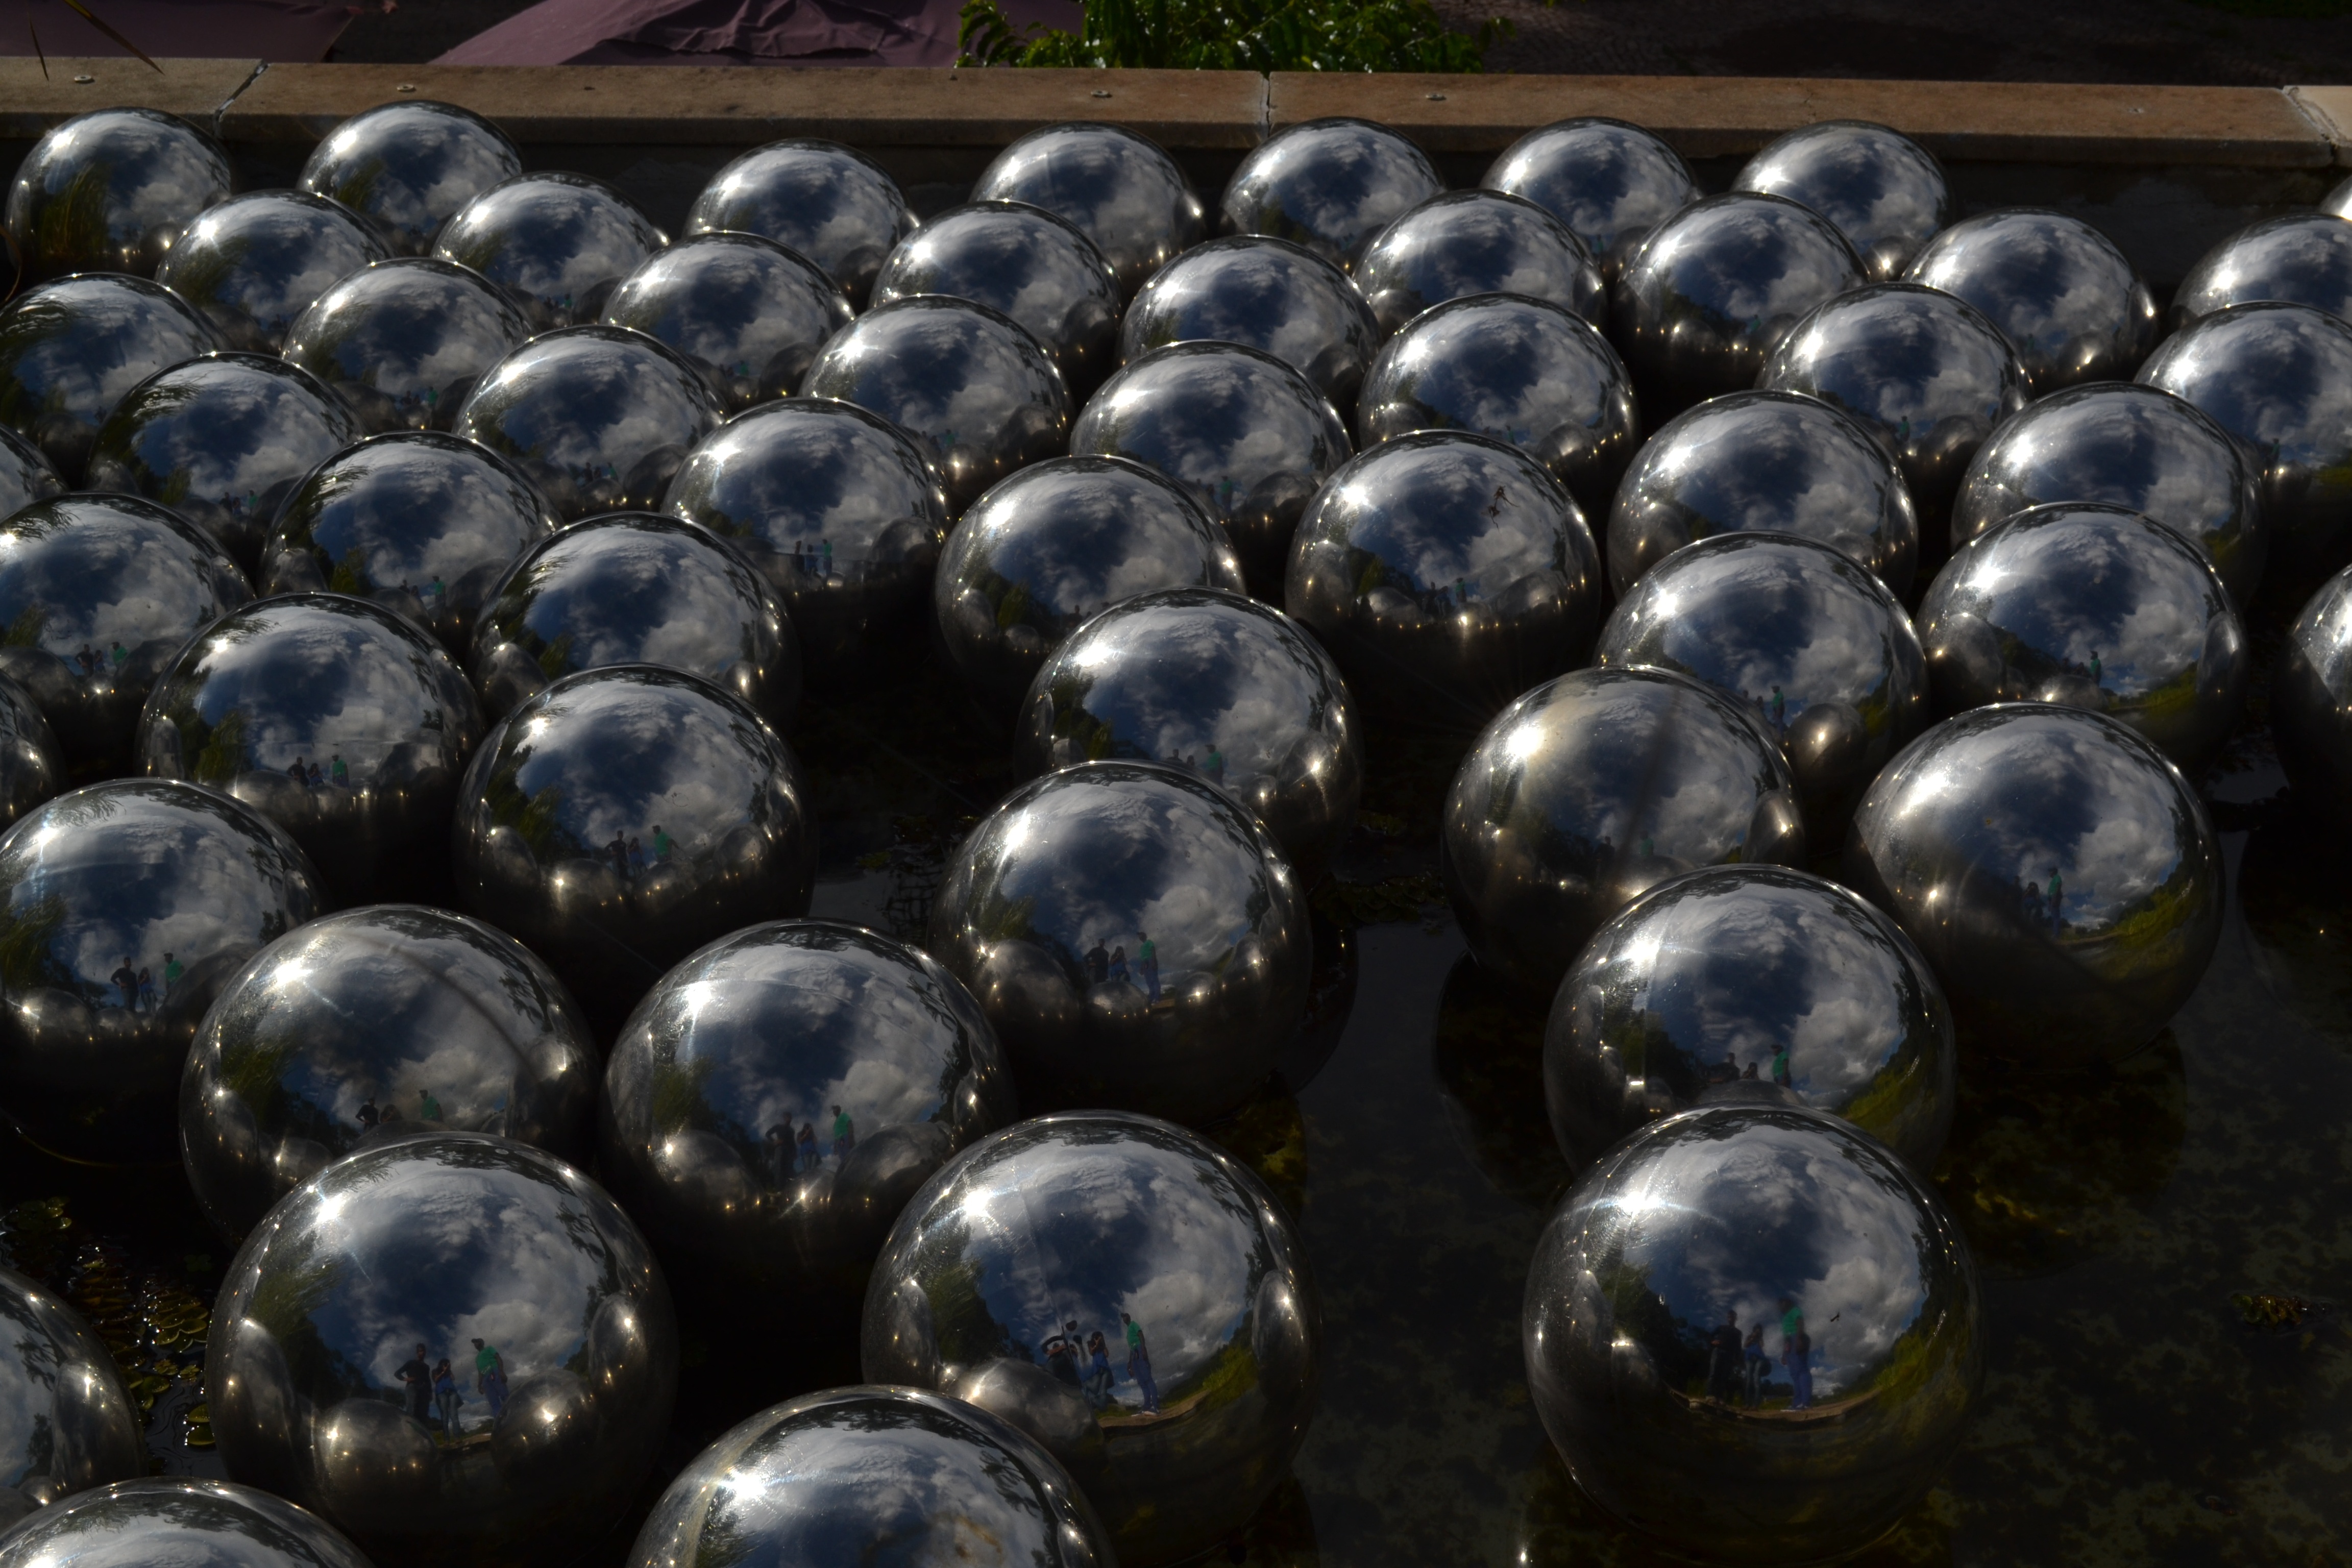
nature, plant, grape, fruit, berry, glass, food, museum, produce, blue, sphere, minas, vitis, bilberry, damson, inhotim